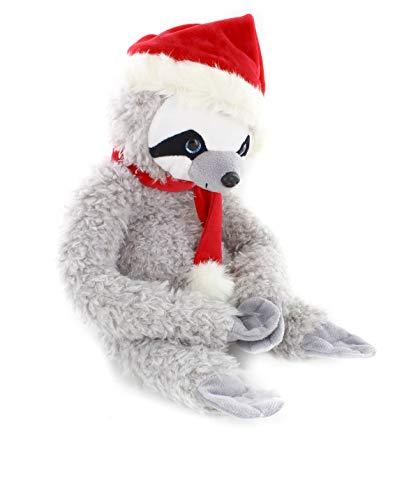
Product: Plushland Sloth Plush Stuffed Animal – Sloth Gift for Kids and Adults – Plush Toy with Long Cuddly Arms – Lazy Slowla – 12 Inches.
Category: Toys & Games | Stuffed Animals & Plush Toys
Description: A sloth plushier is the perfect gift for kids of all ages, with its soft high-quality fabric, it makes for endless fun.
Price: $19.99
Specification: ProductDimensions:12x5x4inches|ItemWeight:4.8ounces|ShippingWeight:4.8ounces(Viewshippingratesandpolicies)|ASIN:B07X8VWTBZ|Manufacturerrecommendedage:0-18years